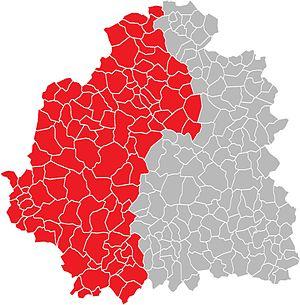
Carte des communes de l'Indre (36)
La troisième circonscription législative de l'Indre est une ancienne circonscription électorale française du département de l'Indre, en région Centre. Elle a été supprimée lors du redécoupage électoral de 2010.